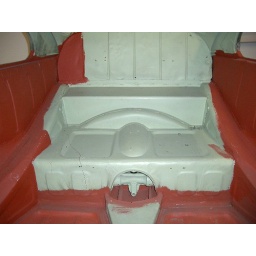
The strange box against the rear wall was factory mounted but the goal is unclear